Gösta Mittag-Leffler

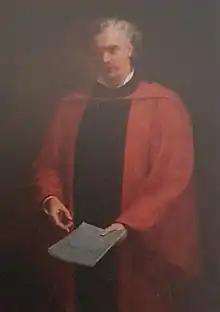
Portrait by Albert Edelfelt

Magnus Gustaf "Gösta" Mittag-Leffler (16 March 1846 – 7 July 1927) was a Swedish mathematician. His mathematical contributions are connected chiefly with the theory of functions that today is called complex analysis. He founded the prestigious mathematical periodical "Acta Mathematica" and was its editor for 40 years. He took great trouble in procuring Sofia Kovalevskaya a position of full professor of mathematics in Stockholm University. Mittag-Leffler was also responsible for inducing the Nobel committee to recognize and award Marie Curie as an equal contributor to the discoveries "on the radiation phenomena" along with her husband Pierre Curie.